2019 North Korea–United States Hanoi Summit

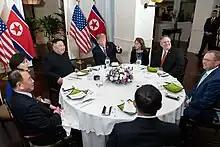
U.S. President Donald Trump and North Korean Chairman Kim Jong Un having dinner, along with their delegation

North Korean officials had repeatedly investigated the State Guest House and the Hôtel Métropole, Hanoi's first international hotel, the latter of which became the site for the summit.